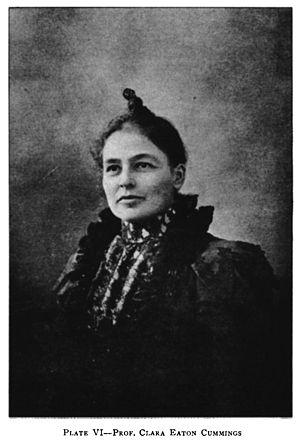
Clara Eaton Cummings est une botaniste américaine.